Climate change in Eritrea

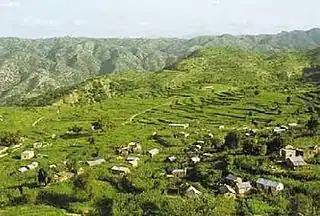
Agricultural land in Eritrea

Eritrea, a small coastal nation situated along the Red Sea in the Horn of Africa, is one of the most vulnerable countries of the world to the adverse effects of climate change and increased climate variability has already been evidenced in the country.